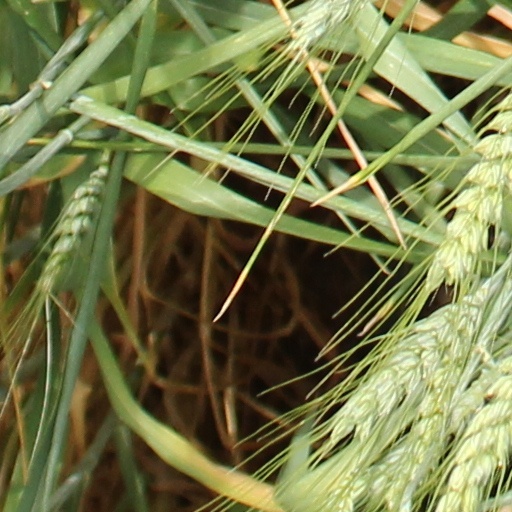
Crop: wheat